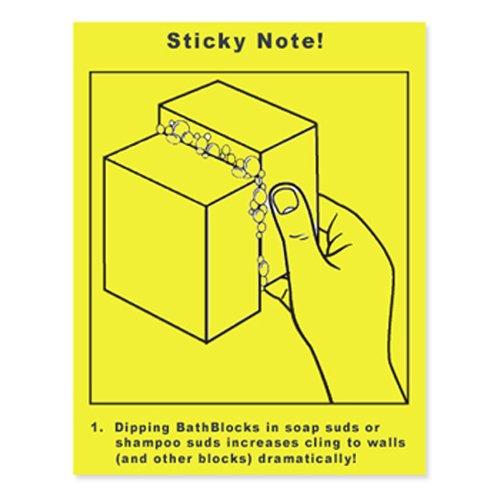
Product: BathBlocks Bathtime Consruction Building Toy - Coast Guard Boat & Helicopter
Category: Toys & Games | Building Toys | Building Sets
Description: Bath Blocks let children create different plays capes in every bath; The Coast Guard boat and helicopter add fun and imaginative play.
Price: $14.99
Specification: ProductDimensions:8x6x10inches|ItemWeight:5.6ounces|ShippingWeight:5.6ounces(Viewshippingratesandpolicies)|DomesticShipping:ItemcanbeshippedwithinU.S.|InternationalShipping:ThisitemcanbeshippedtoselectcountriesoutsideoftheU.S.LearnMore|ASIN:B003V4NS8I|Itemmodelnumber:22091|Manufacturerrecommendedage:36months-7years